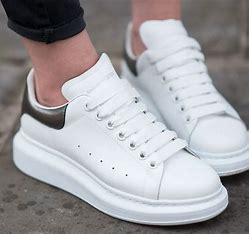
Brand: Alexander
Model: McQueen Alexander Mcqueen Oversized